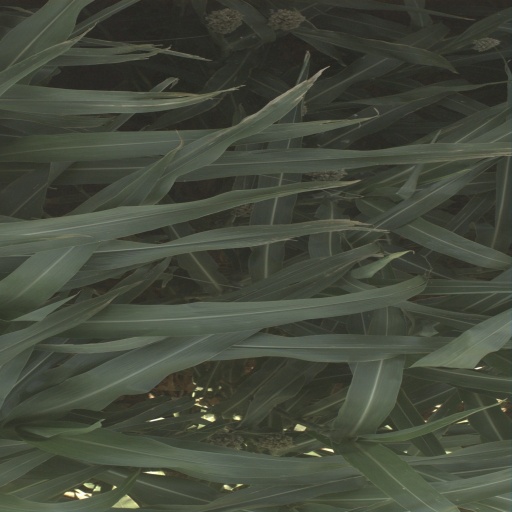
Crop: sorghum